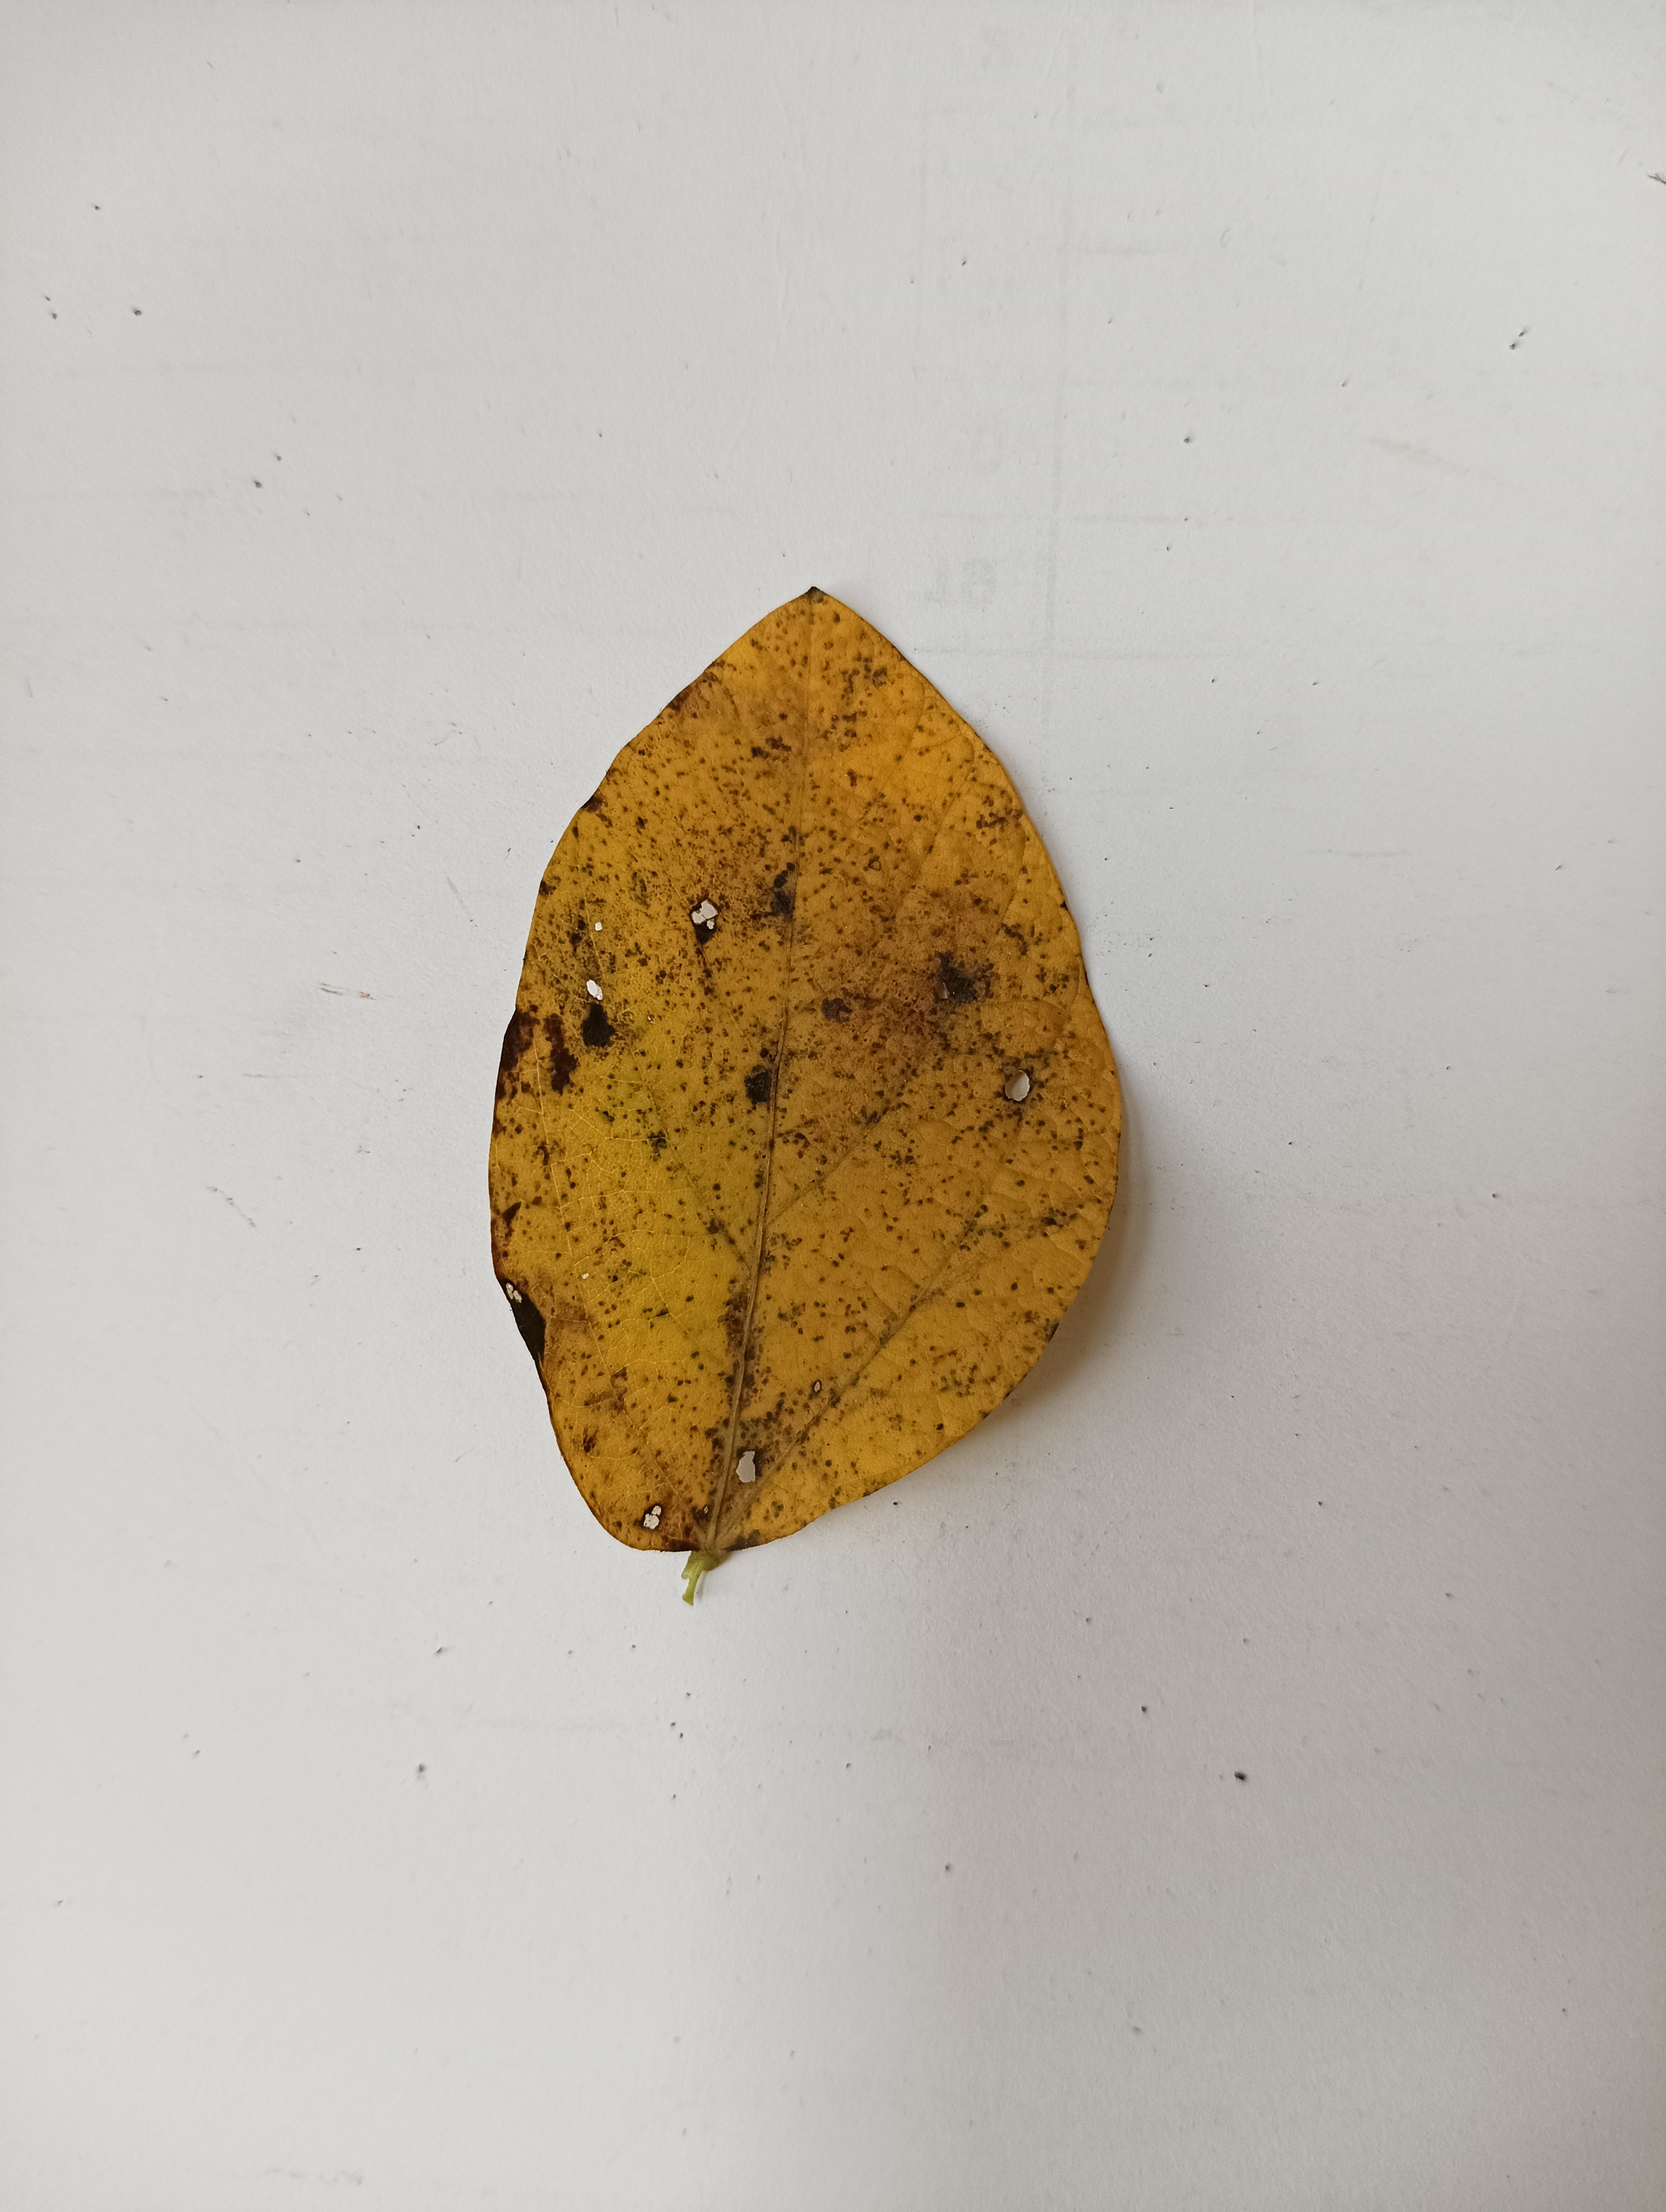
Label: Vein Necrosis